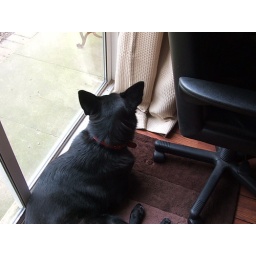
Kiara loves to sit behind my computer chair to watch whatever might be happening in the garden